Abdullah bin Khaz'al

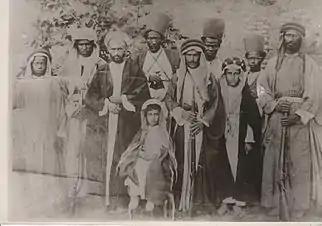

In the First World War, Sheikh Abdullah was too young to serve in the Mesopotamian campaign through which, in alliance with his father, British and British Indian troops forced the Ottomans of the Turkish province of Iraq, thus laying the basis of today's independent Iraqi state. He did, however, serve as Governor of Muhammerah and Abadan which had begun its conversion into a major oil-producing region soon after oil was first struck there in 1908. In the early 1920s Sheikh Abdullah mediated between the local community and the foreign oil companies and ended several disputes by deporting the workers' dissident Sikh Leaders to Indian while persuading the Anglo-Persian Oil Company (APOC) to raise wages.